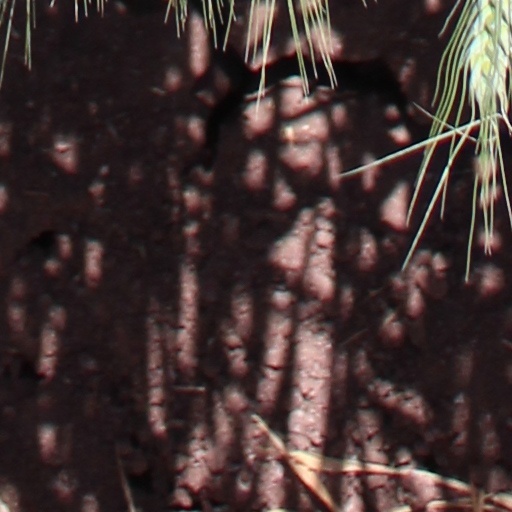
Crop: wheat